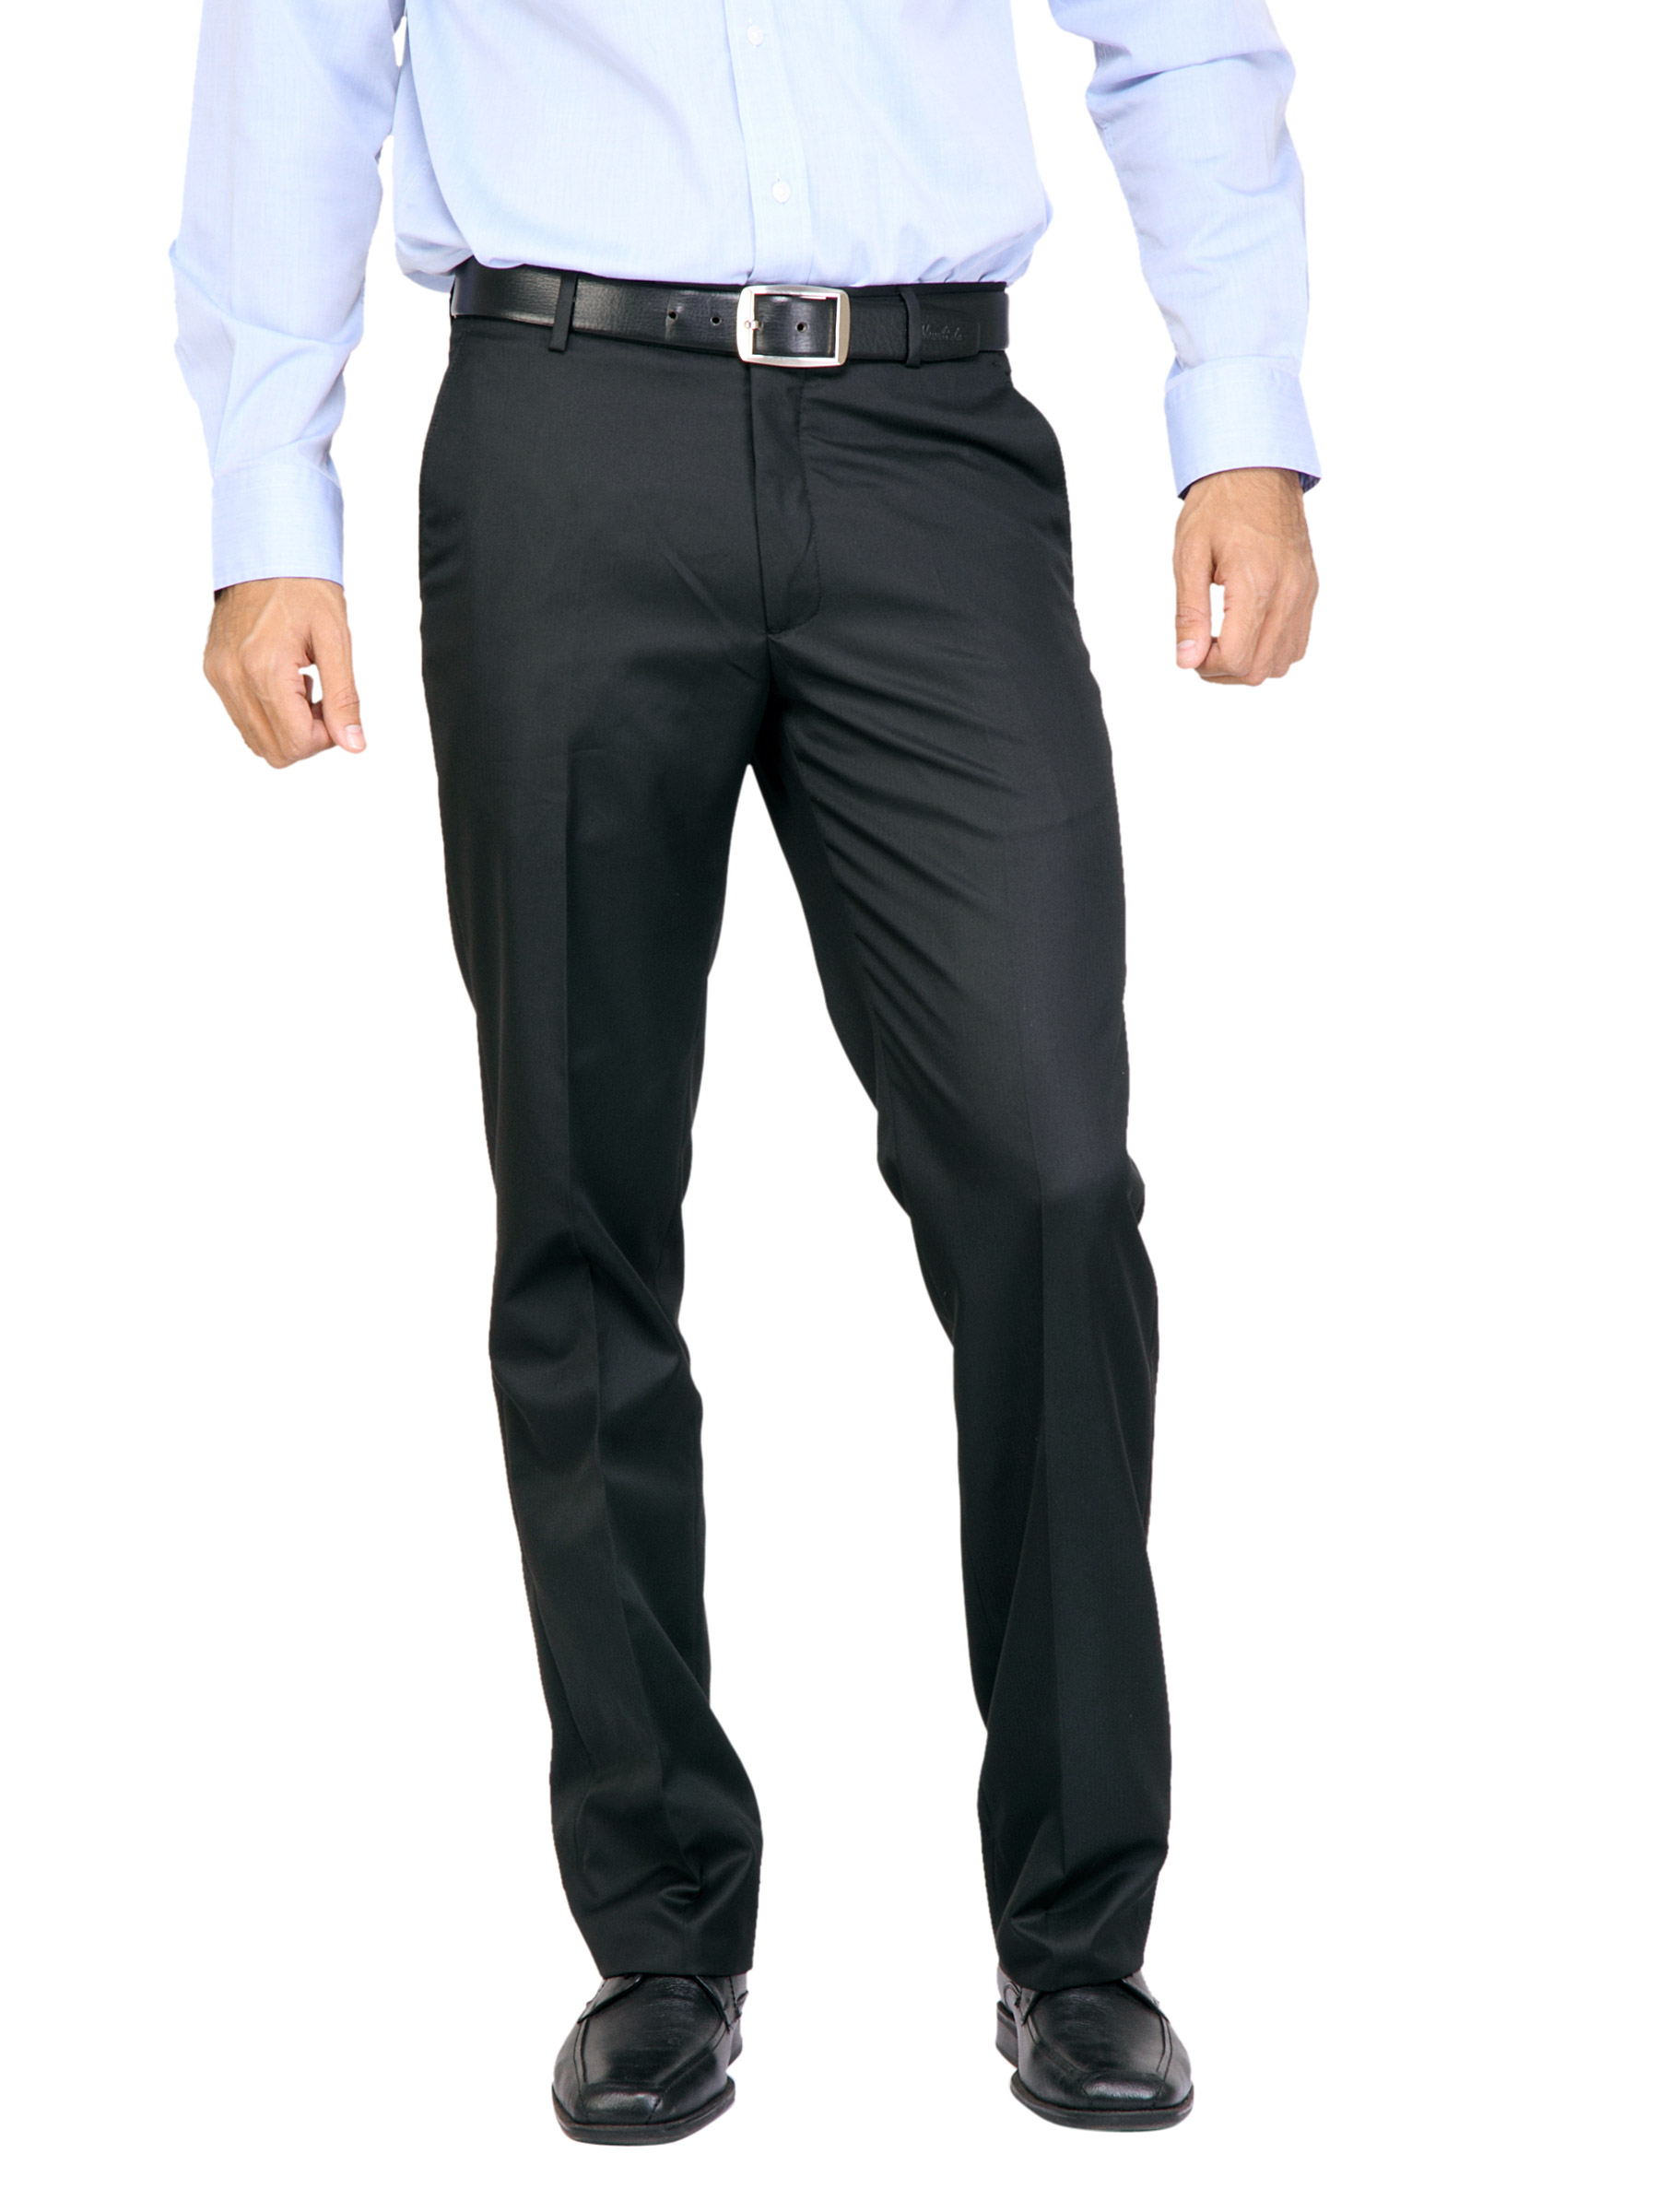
Arrow Men TR Finish Black Trousers
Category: Apparel / Bottomwear / Trousers
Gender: Men
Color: Black
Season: Fall 2011
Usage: Formal